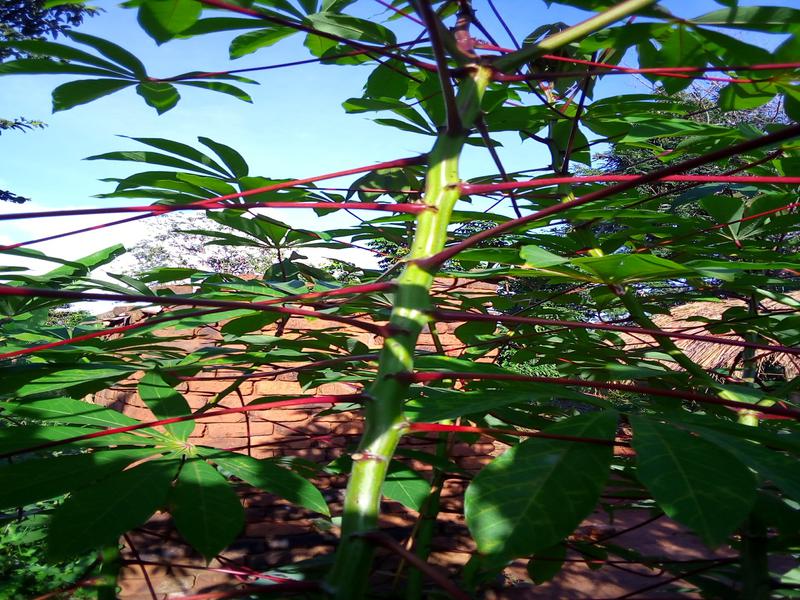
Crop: cassava
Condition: brown_streak_disease